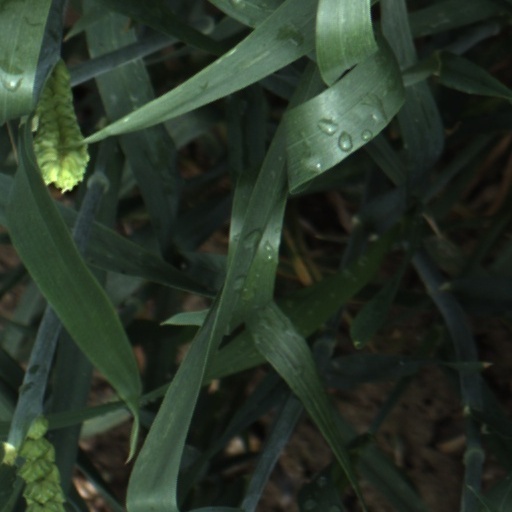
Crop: wheat